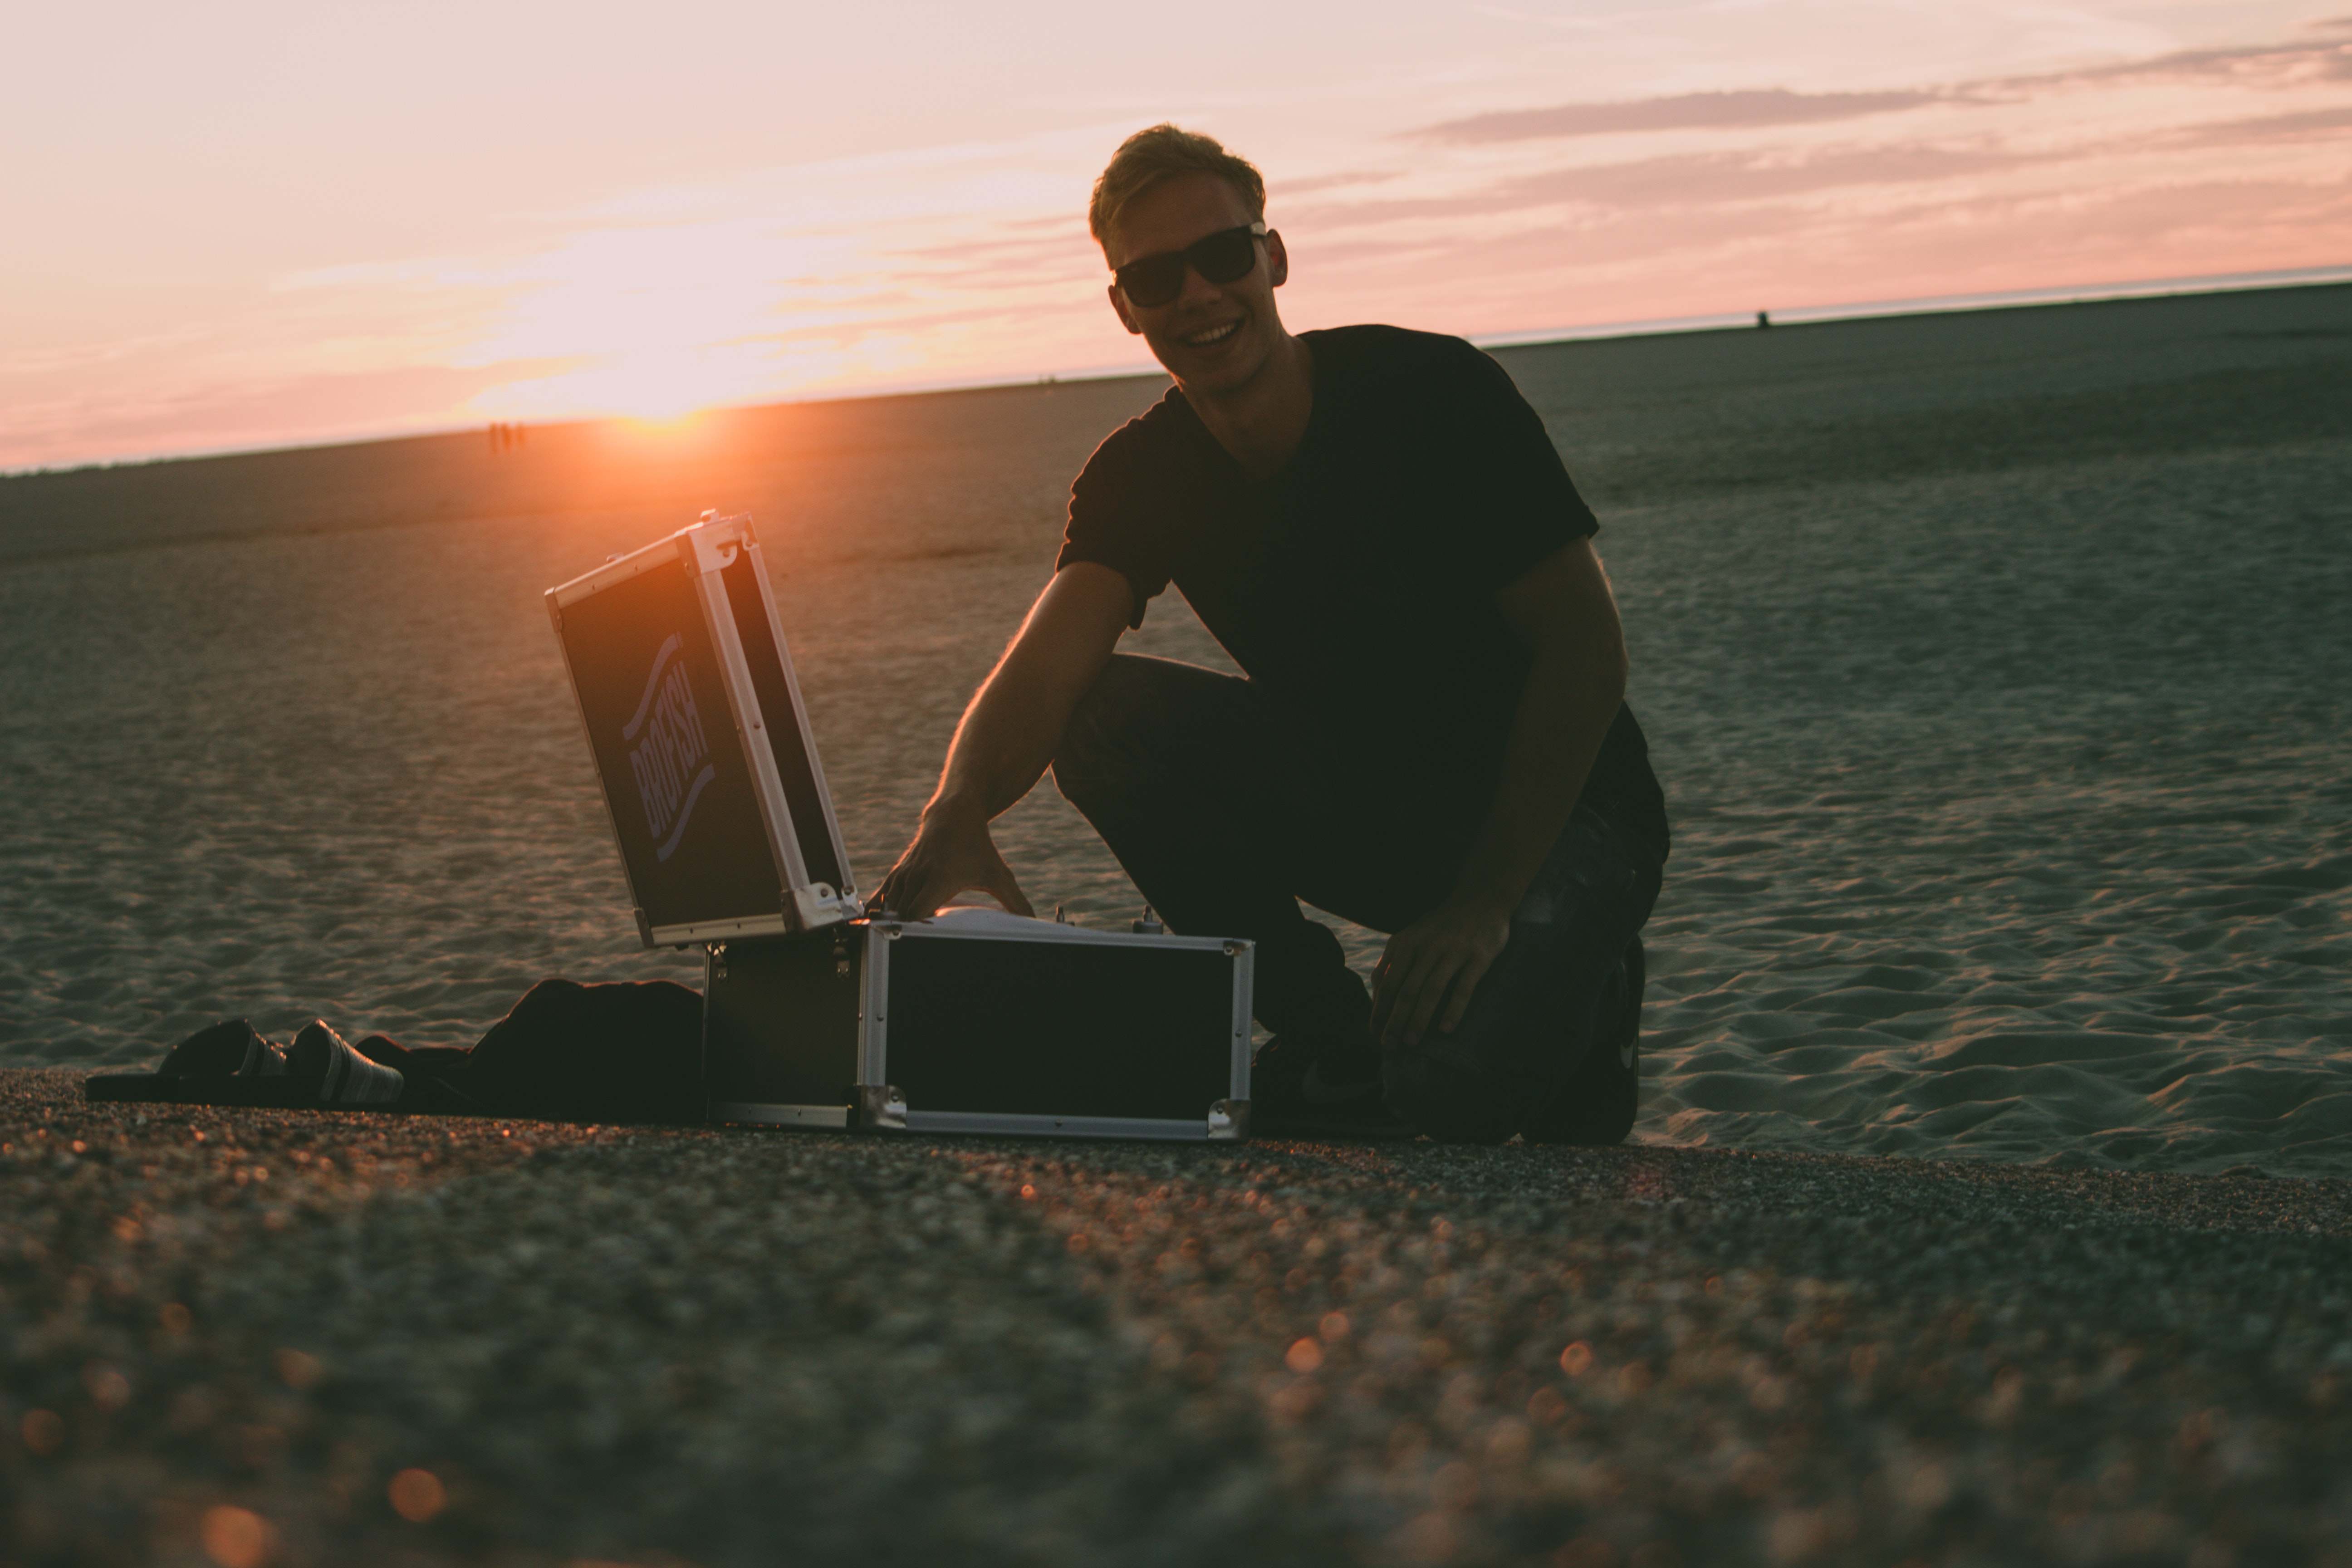
sky, water, sitting, horizon, sea, sunlight, cloud, calm, sunrise, photography, evening, vacation, sunset, leisure, ocean